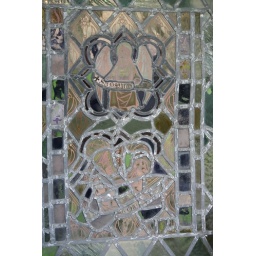
Small stained glass window in the cloisters